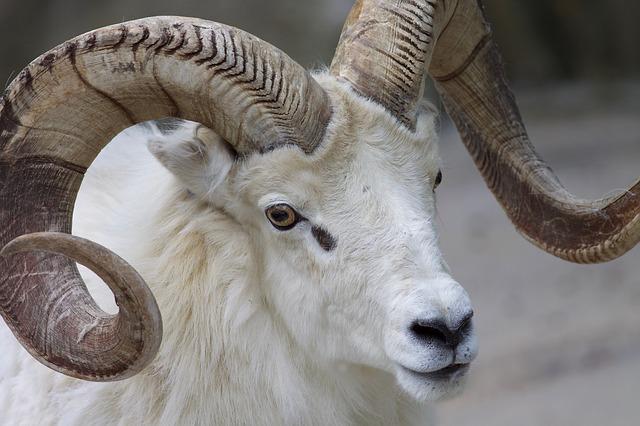
sheep